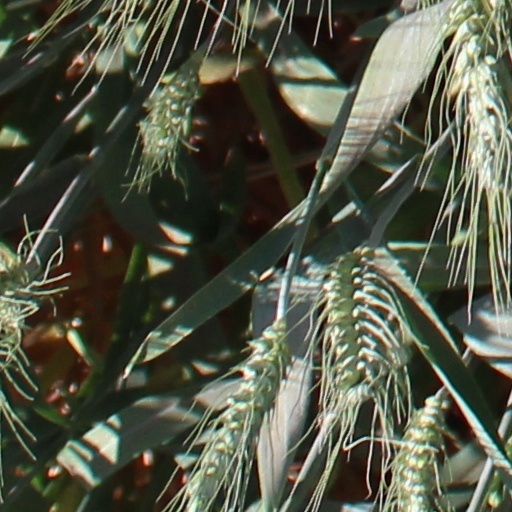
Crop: wheat